Guo Jian

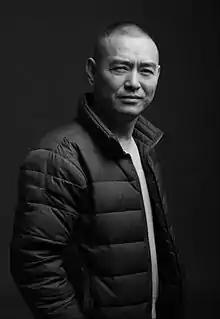

Guo Jian (born 26 January 1962) is a Chinese Australian artist.